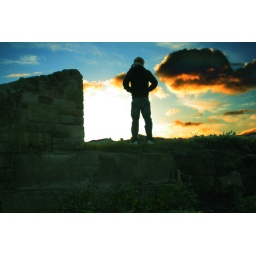
On top of a hill near an old building near where i live. Got lucky with the sunset. Bang Tidy